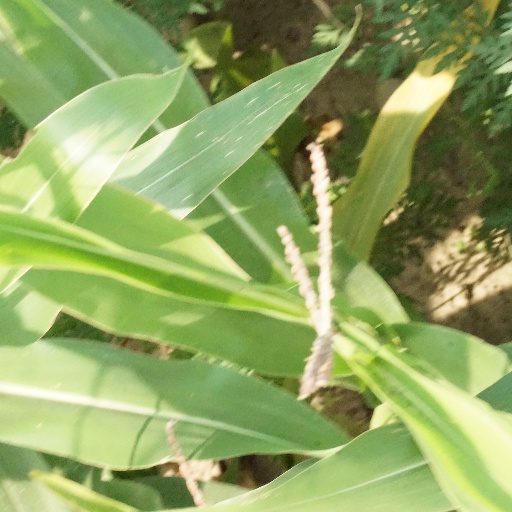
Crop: maize; corn